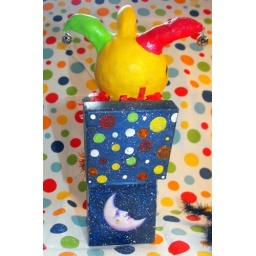
10 inch tall Grim in the box hand made paper clay art